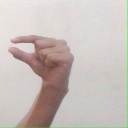
अक्षर: ग